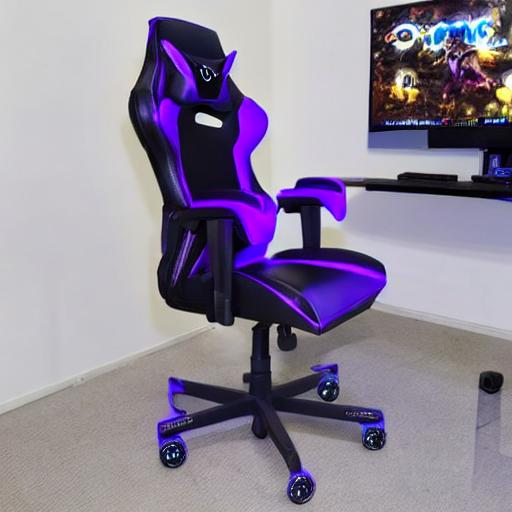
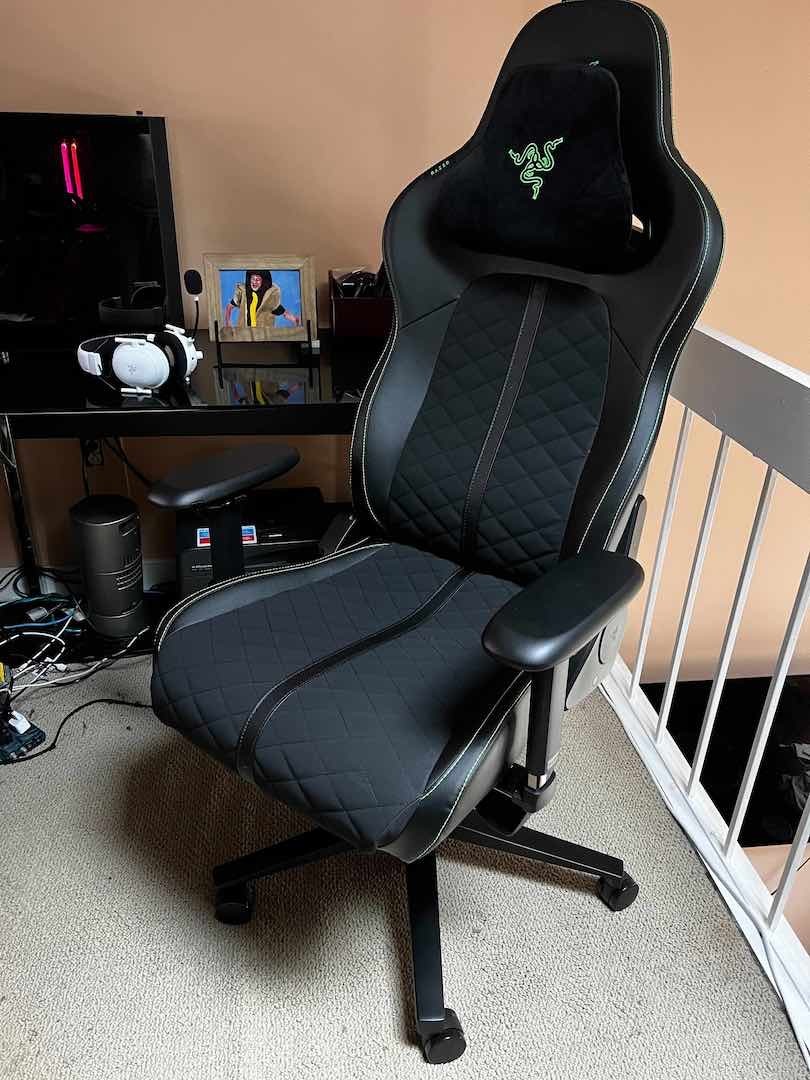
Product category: items_chair
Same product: no